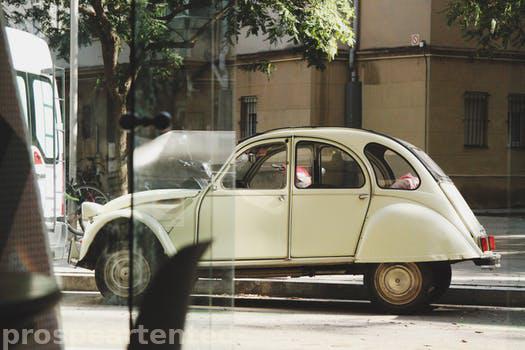
Label: Watermark